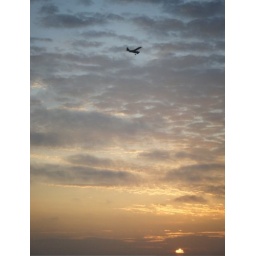
Small airplane flying over OB